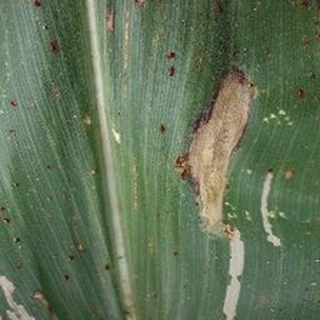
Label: corn_northern_leaf_blight